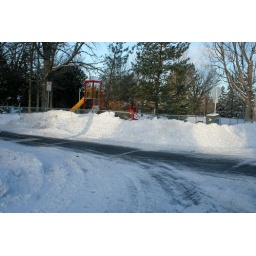
There's a sidewalk and bus stop under there somewhere.